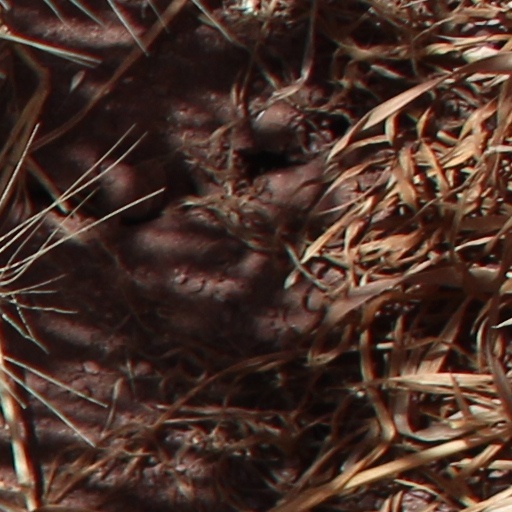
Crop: wheat